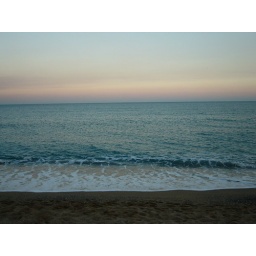
over the beach and the water